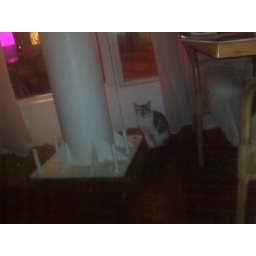
I had dinner in a restaurant on the Tel Aviv beach Promenade, and a cat wandered in and made himself at home.